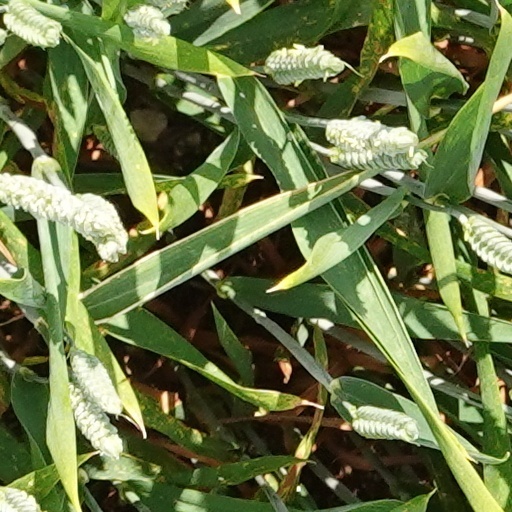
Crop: wheat